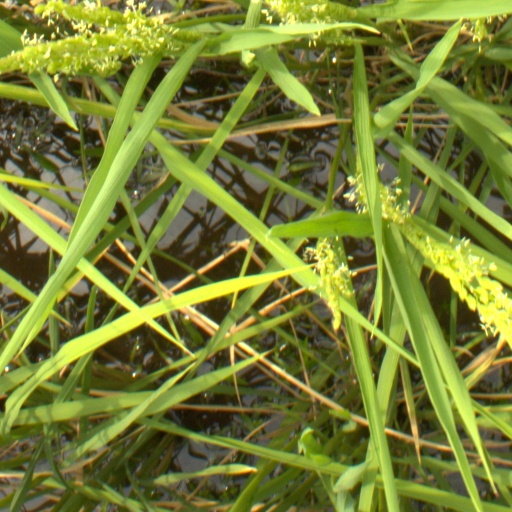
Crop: rice